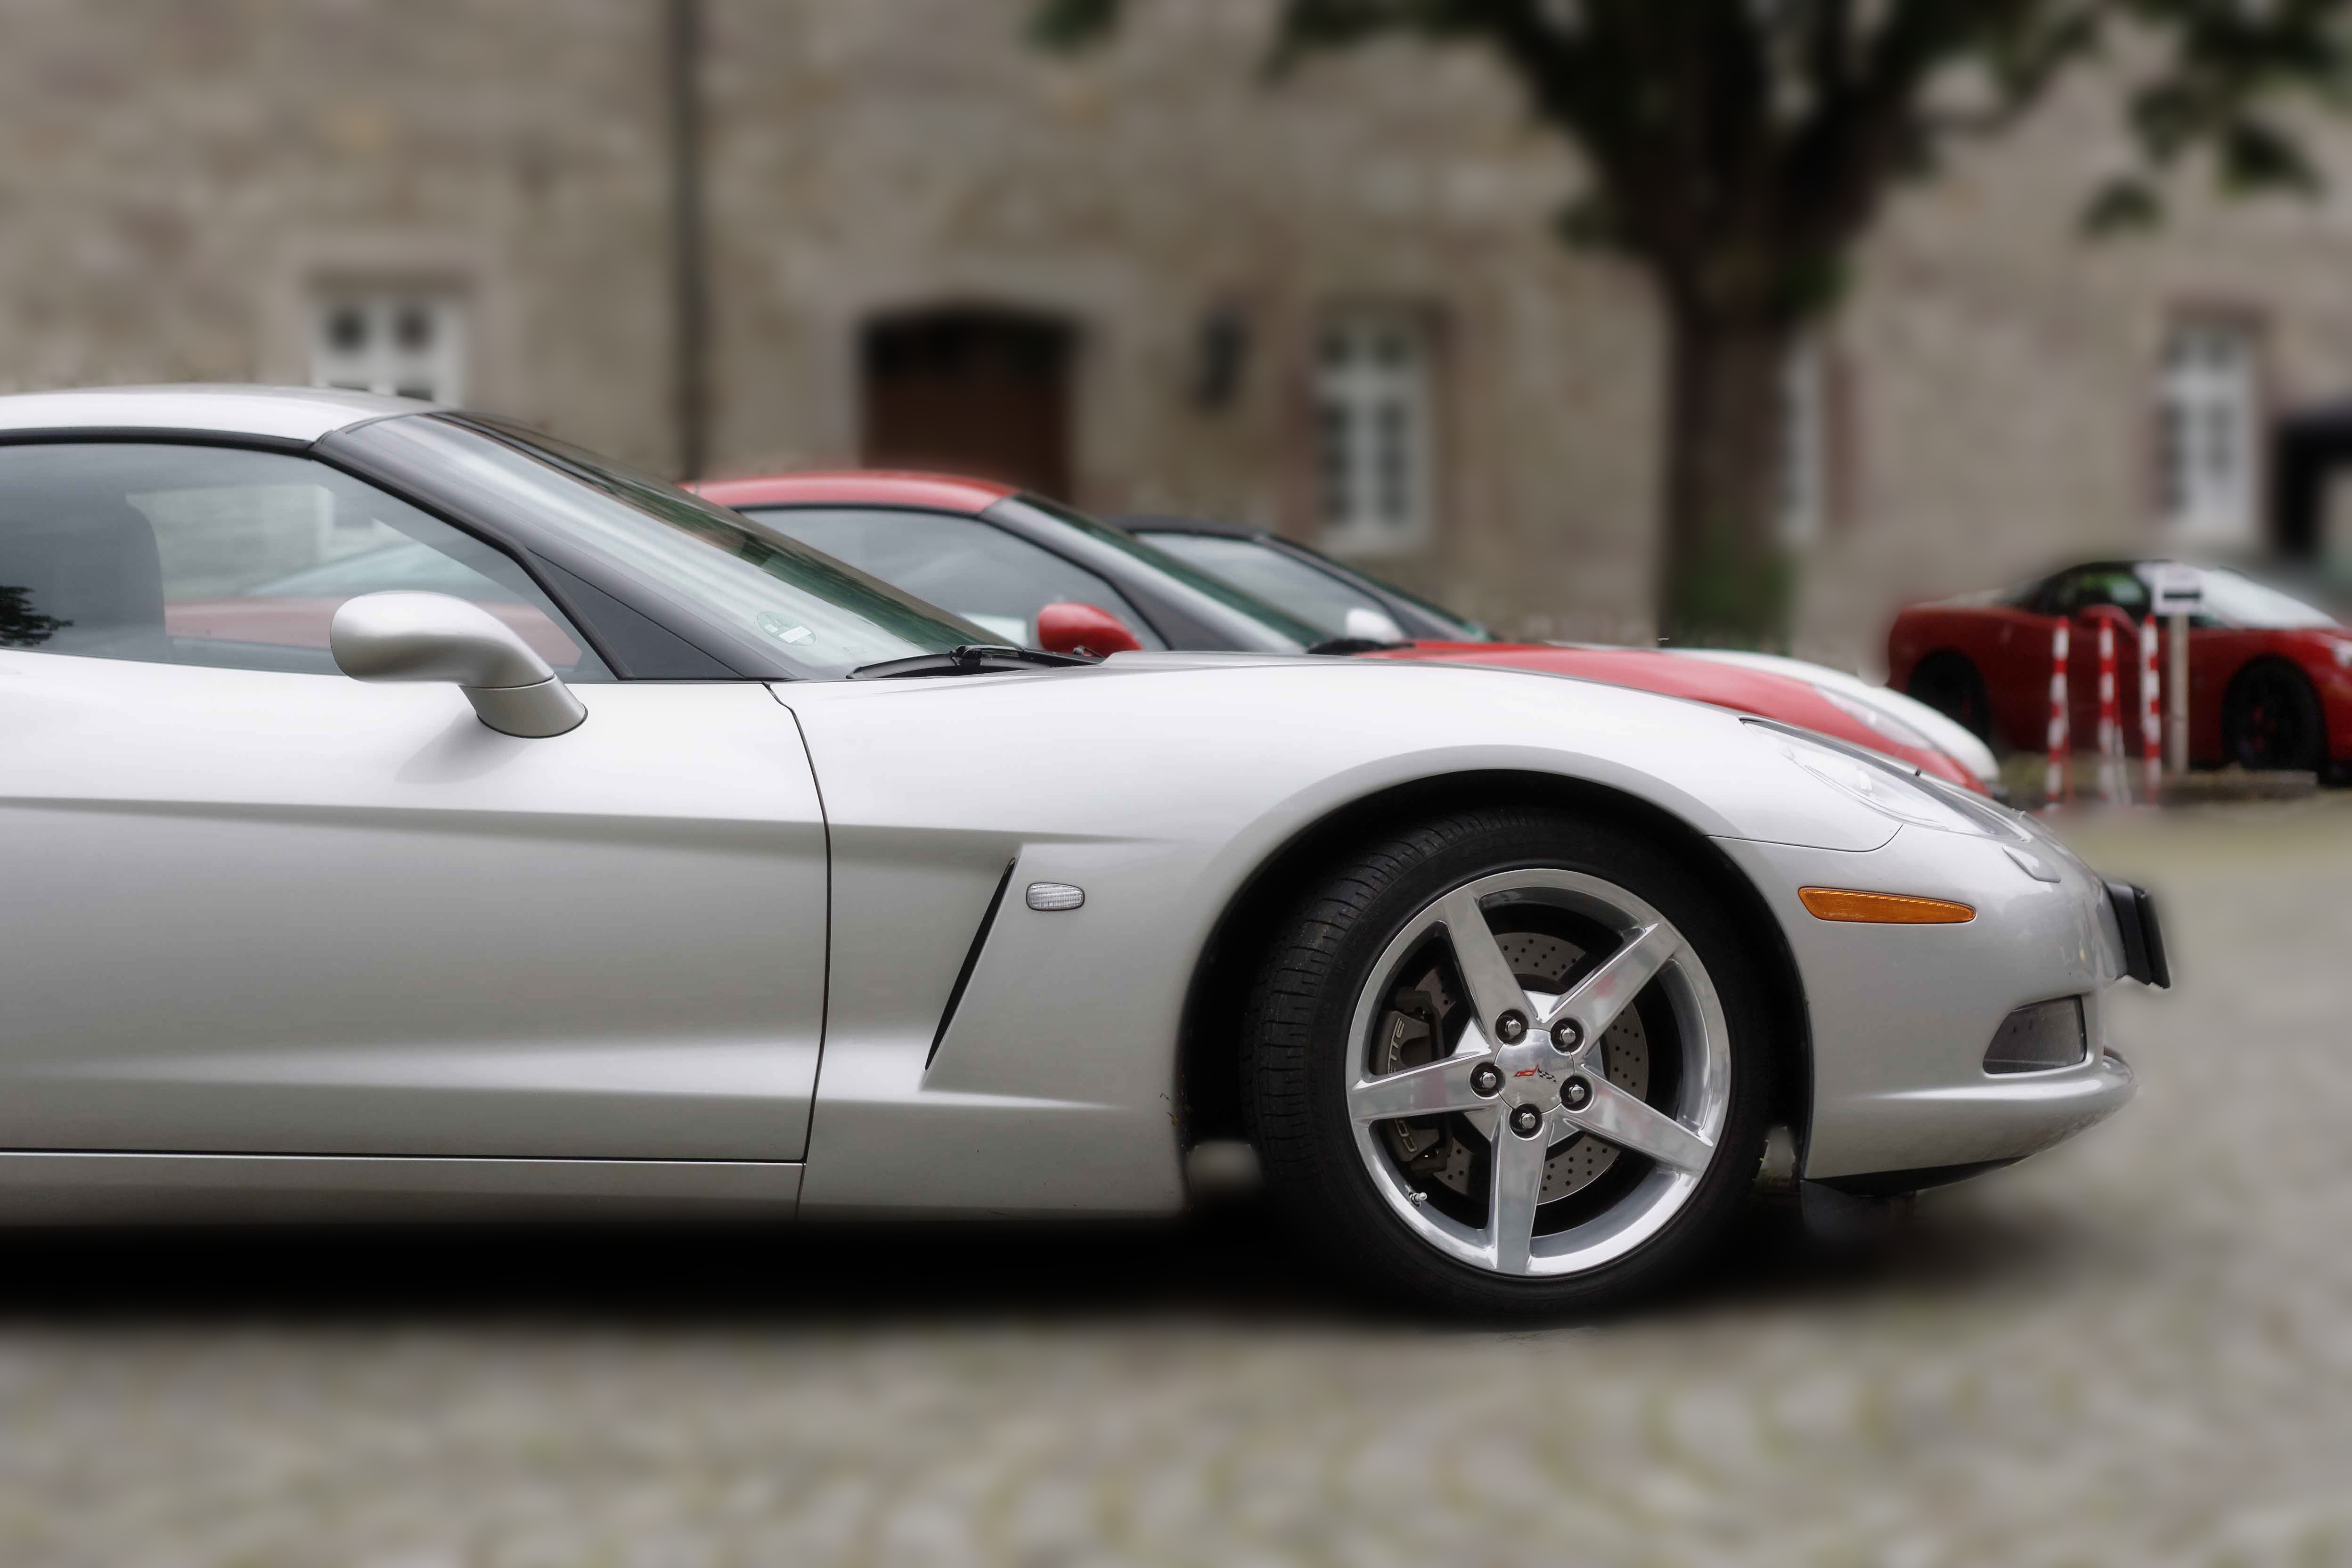
car, vehicle, sports car, muscle car, race car, supercar, chevrolet, corvette, c6, vehicle of lovers of, land vehicle, automobile make, automotive design, luxury vehicle, performance car